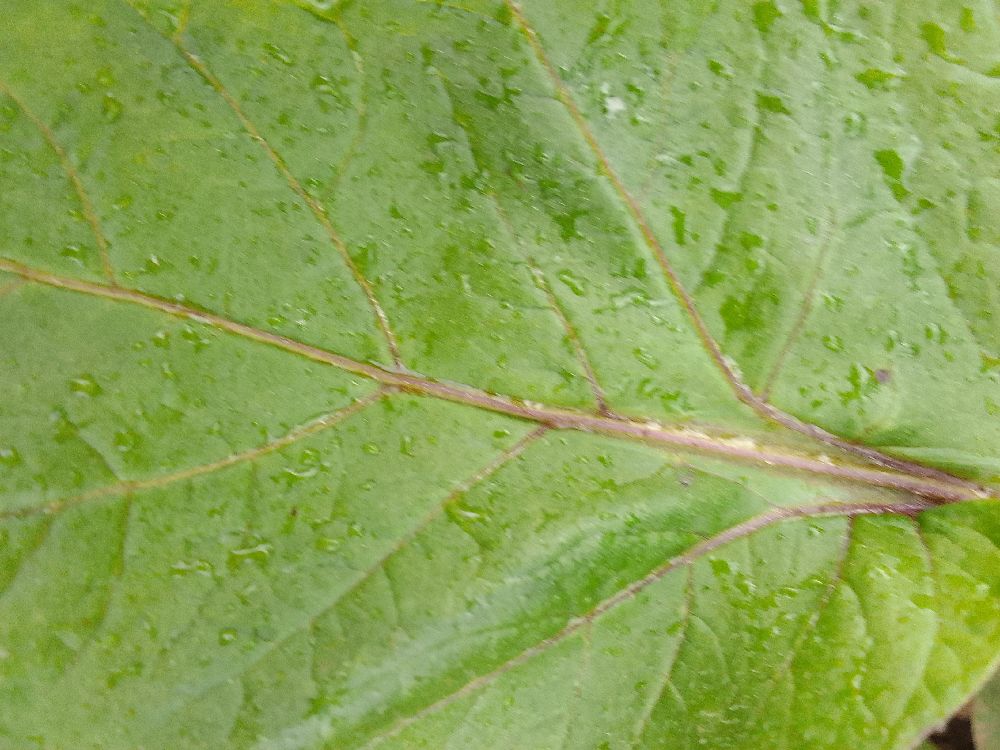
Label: Healthy